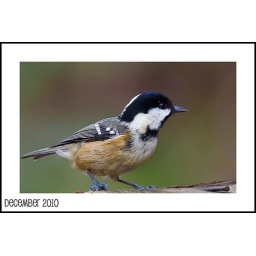
Taken at the bird table in the trees by the main house.